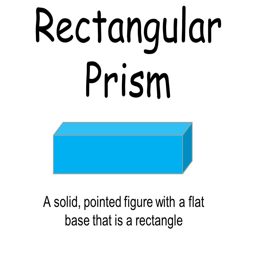
a solid , pointed figure with a flat base that is a rectangle